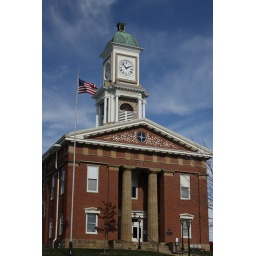
Historic building in Mt Vernon, I think the court house